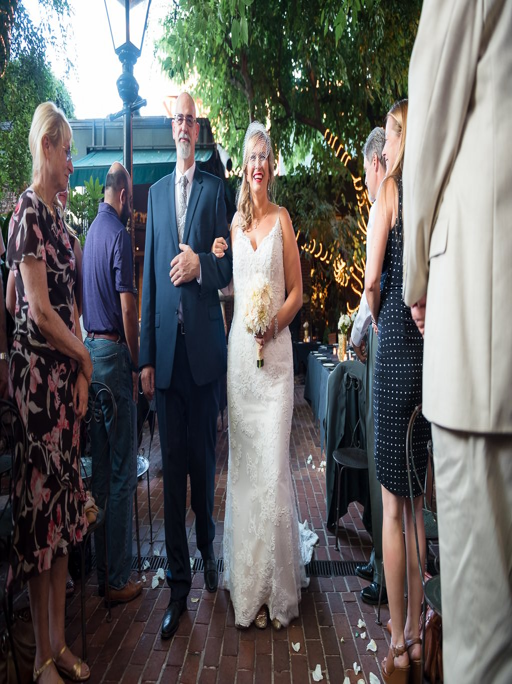
a bride walks down the aisle .